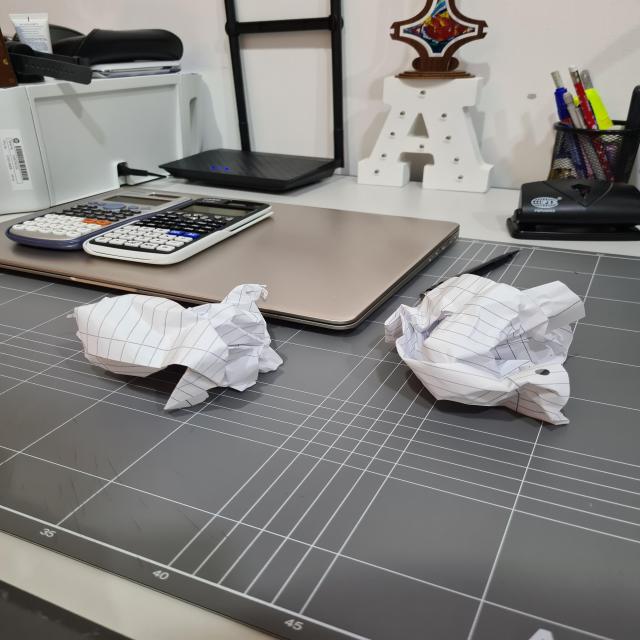
Label: tissues